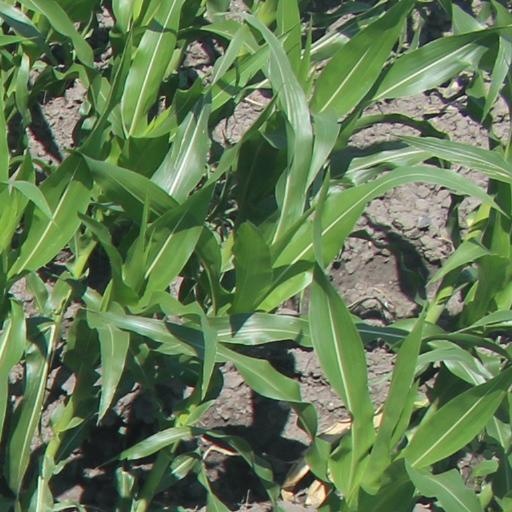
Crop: maize; corn